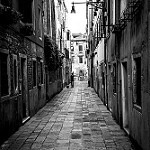
Scene: Outdoor